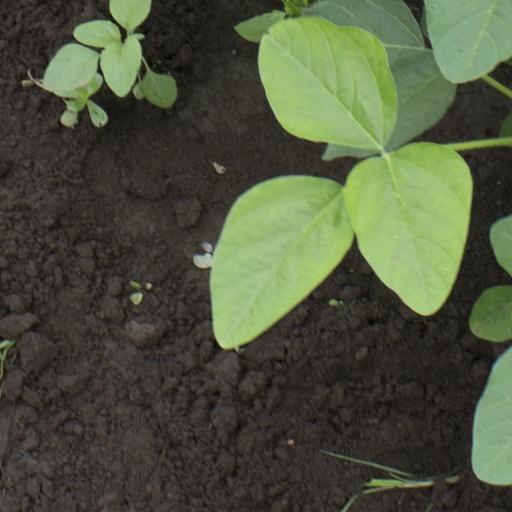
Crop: soybean